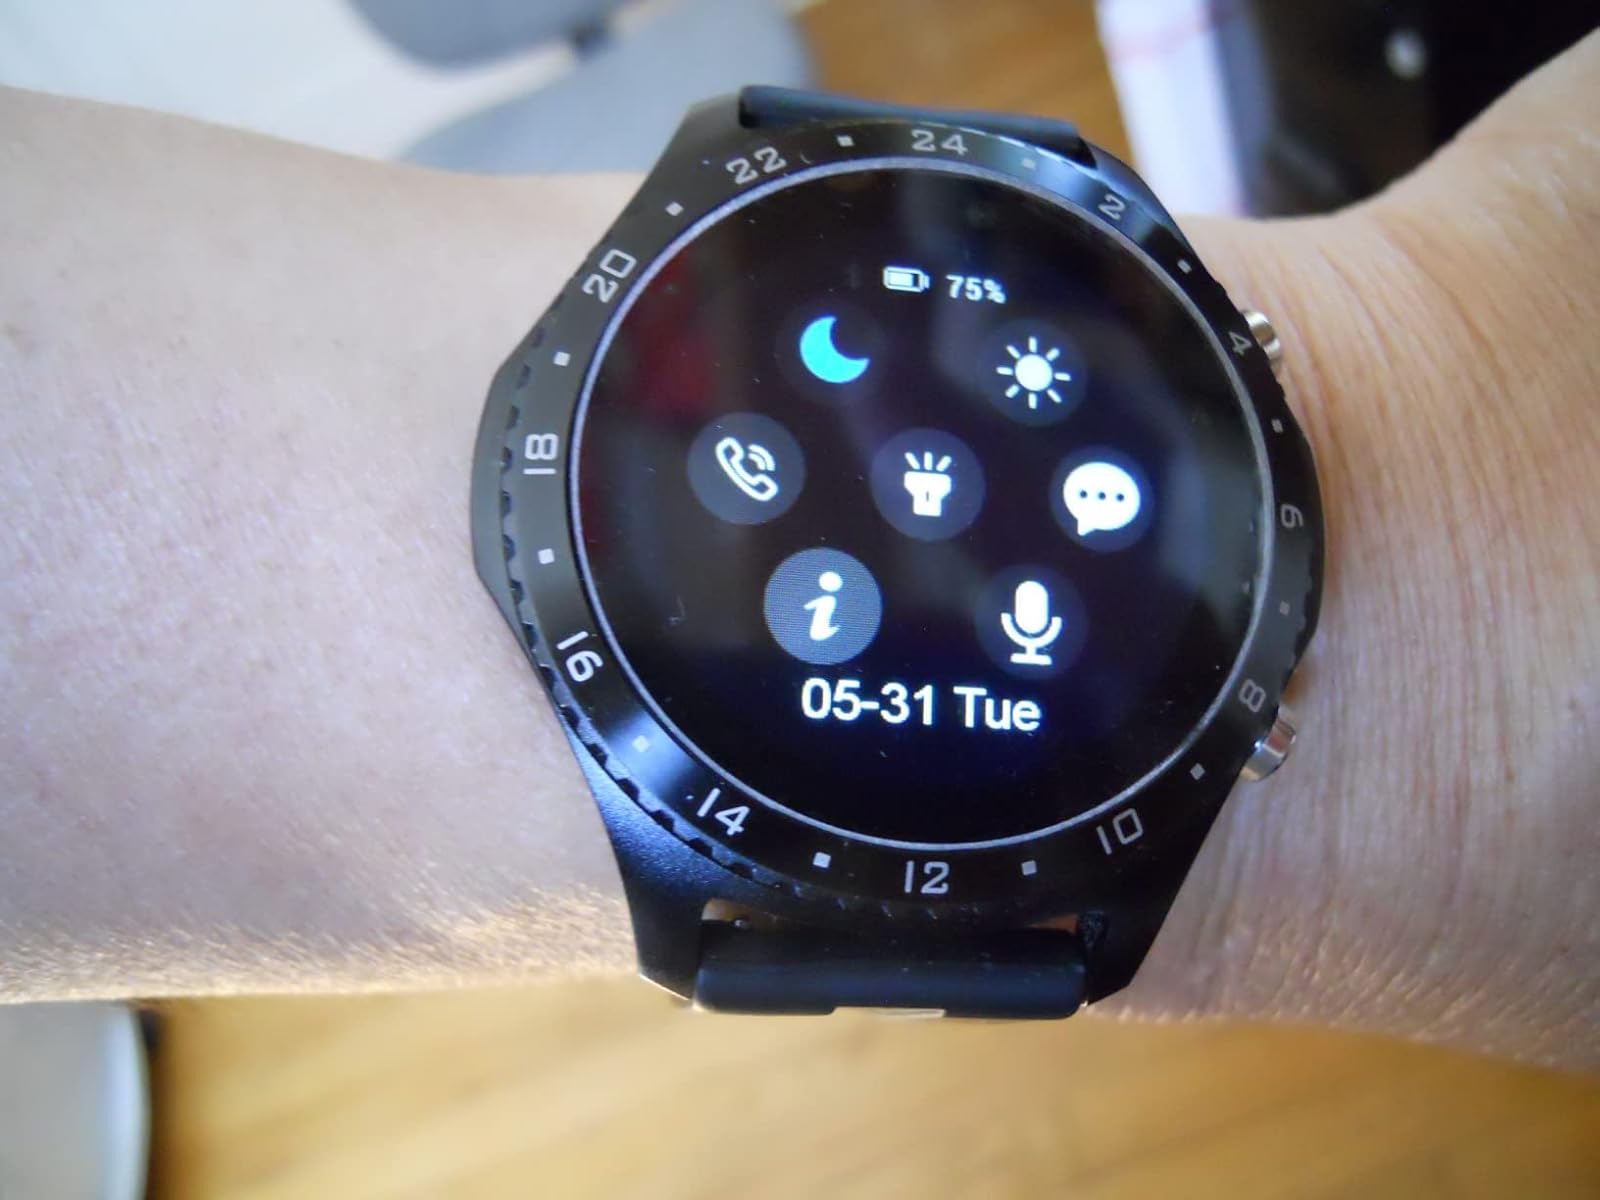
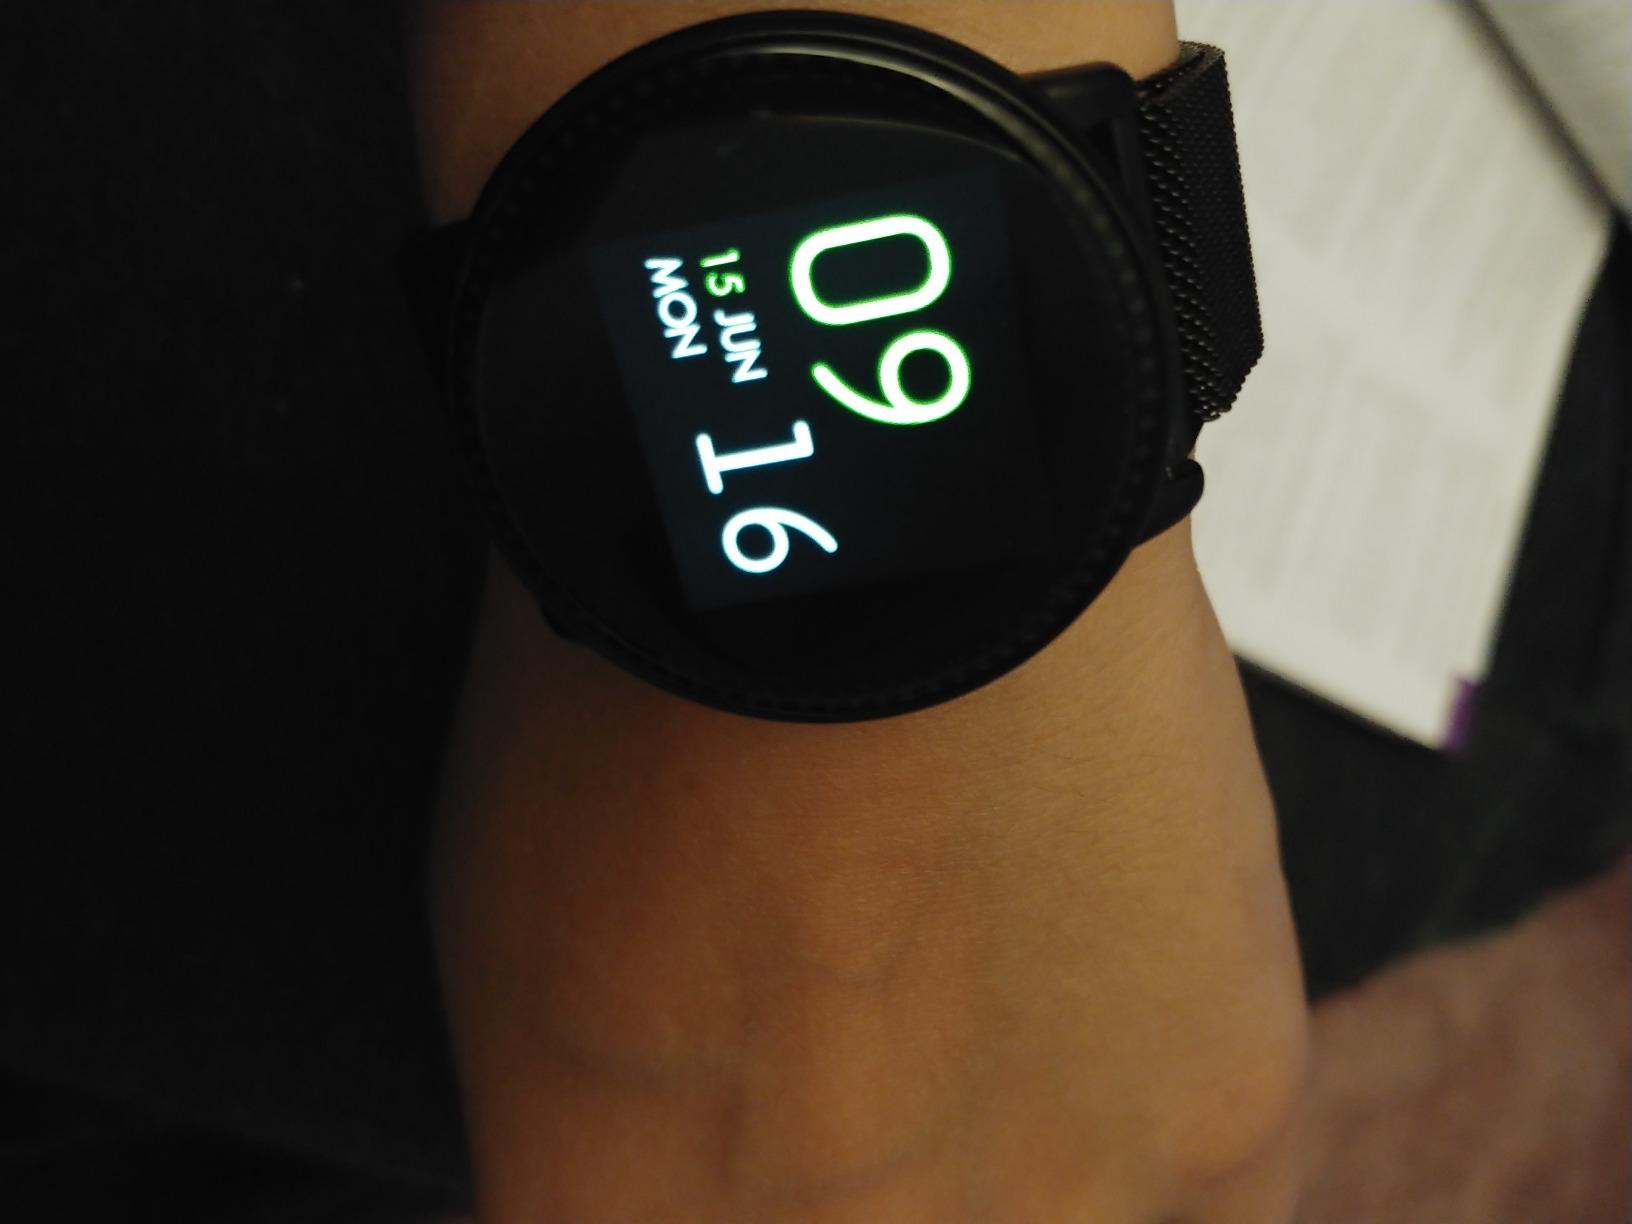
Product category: smartwatch
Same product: no